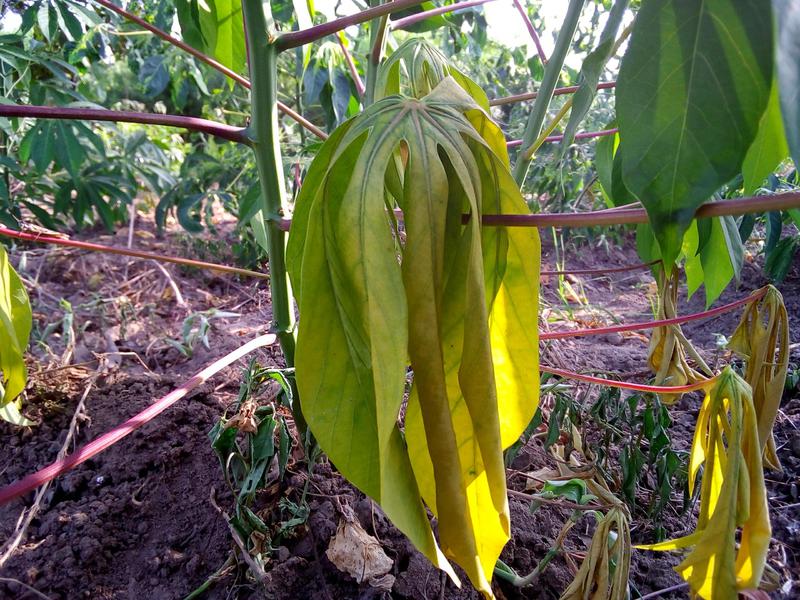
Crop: cassava
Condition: healthy